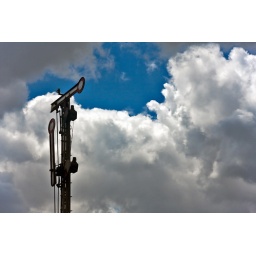
Railway stop sign against a cloudy sky